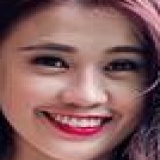
diễn viên Ngọc Thảo